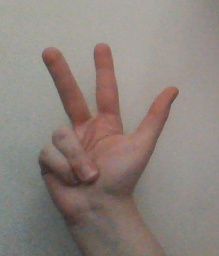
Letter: al